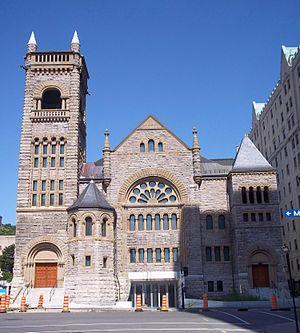
Eglise Erskine and American